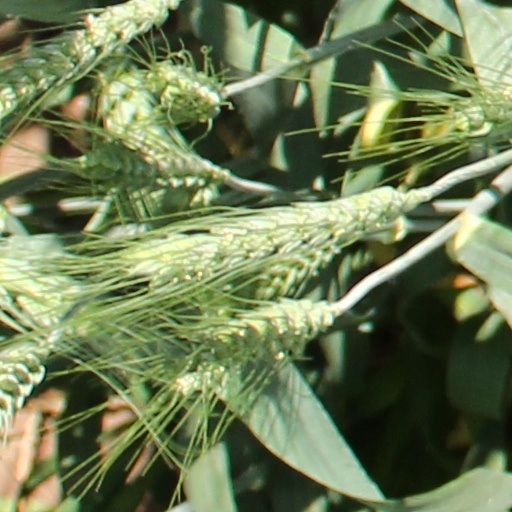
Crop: wheat